Xujiahui

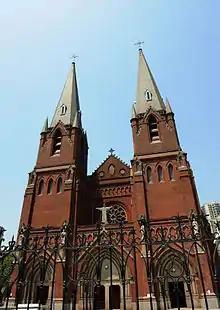
St. Ignatius Cathedral, Xujiahui, Shanghai.

During the 18th century it was known by Shanghai's western residents as "Ziccawei" or "Siccawei" in English, and "Zikawei" or "Zi-ka-wei" in French, from the pronunciation of its name in Shanghainese. These names survive in the names of some institutions, such as the Bibliotheca Zi-Ka-Wei, and the area is still listed in a number of contemporary guidebooks and literature as "Zikawei" or some variant thereof.